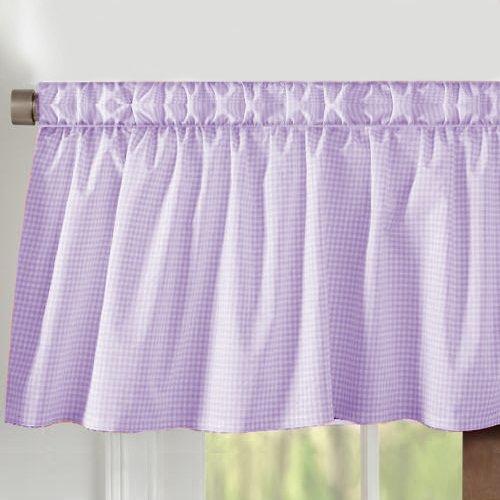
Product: Babydoll Gingham Window Valance, Lavender
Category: Baby Products | Nursery | Décor | Window Treatments | Valances
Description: For correct measurements of window, measure from outside the frame going from side to side.
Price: $26.81